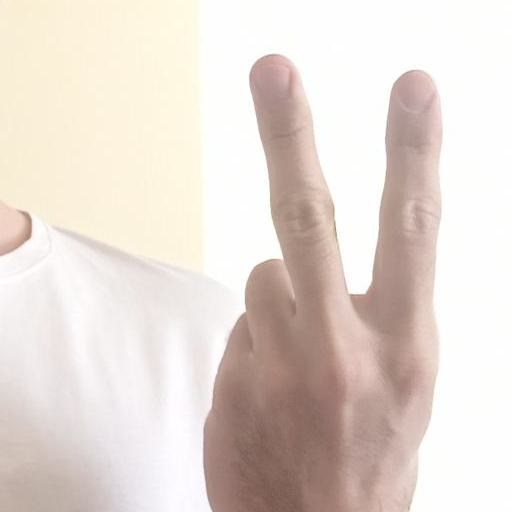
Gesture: peace_inverted